NewsDay (Zimbabwean newspaper)

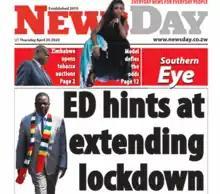
"NewsDay" cover (20 April 2020)

NewsDay is a Harare-based Zimbabwean independent daily newspaper published since 2010. It began publishing on 4 June 2010 and is based in Harare. It carries the slogan "Everyday News for Everyday People" on its logo.